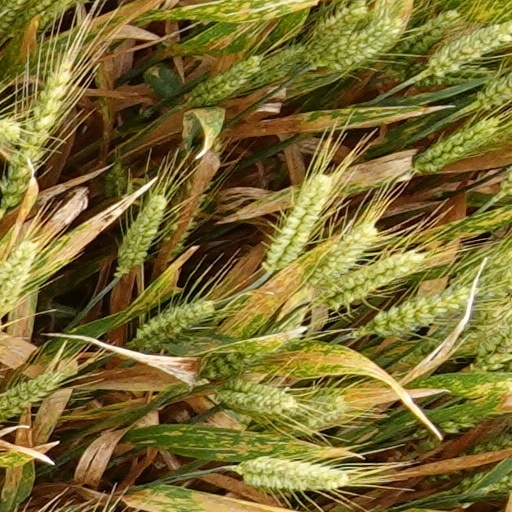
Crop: wheat